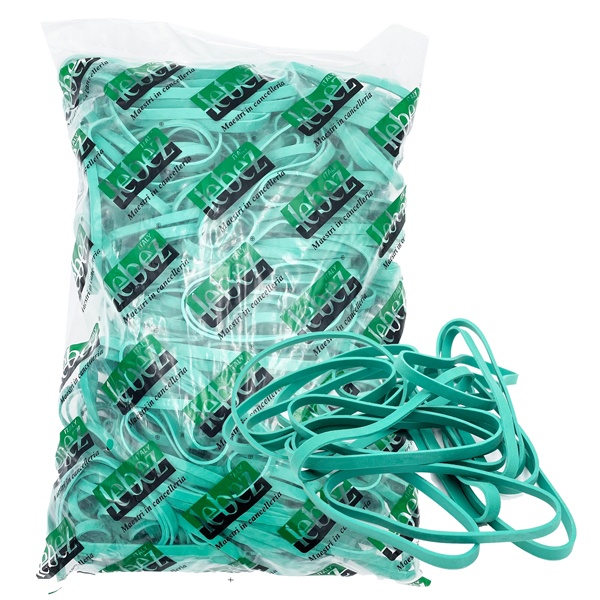
Elastico Fettuccia In Gomma Verde D150 T8 In Sacchetto Da 1Kg Lebez
Elastici a fettuccia in gomma verde al 60% di gomma naturale (caucciU' - 8 mm spessore in sacchetto da 1 Kg.
Brand: Il Centro - Jesi
Category: Home & Garden > Kitchen & Dining > Kitchen Tools & Utensils > Rolling Pin Accessories > Rolling Pin Covers & Sleeves > Rolling Pin Sleeves